Question: Where is this taking place?
Tambaya: A ina hakan ke faruwa?
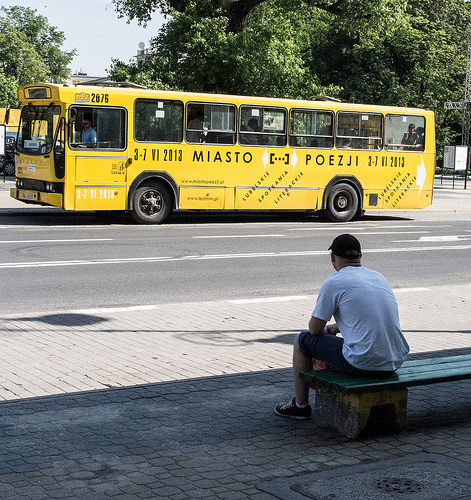
Answer: In front of a street.
Amsa: A gaban titi.